List of awards and nominations received by Varun Dhawan

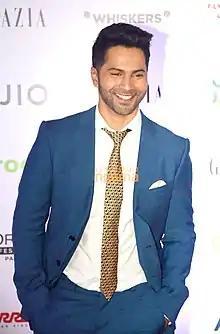
Dhawan at Grazia Fashion Awards in 2022

Varun Dhawan is an Indian actor who works predominantly in Hindi Cinema. Dhawan is the recipient of 38 awards into his credit. He has received nominations for the Filmfare Award for Best Actor for his intriguing performances in "Badlapur" (2015) and "Badrinath Ki Dulhania" (2017), and earned the International Indian Film Academy Awards for Best Performance in a Comic Role for "Humpty Sharma Ki Dulhania" and "Main Tera Hero".